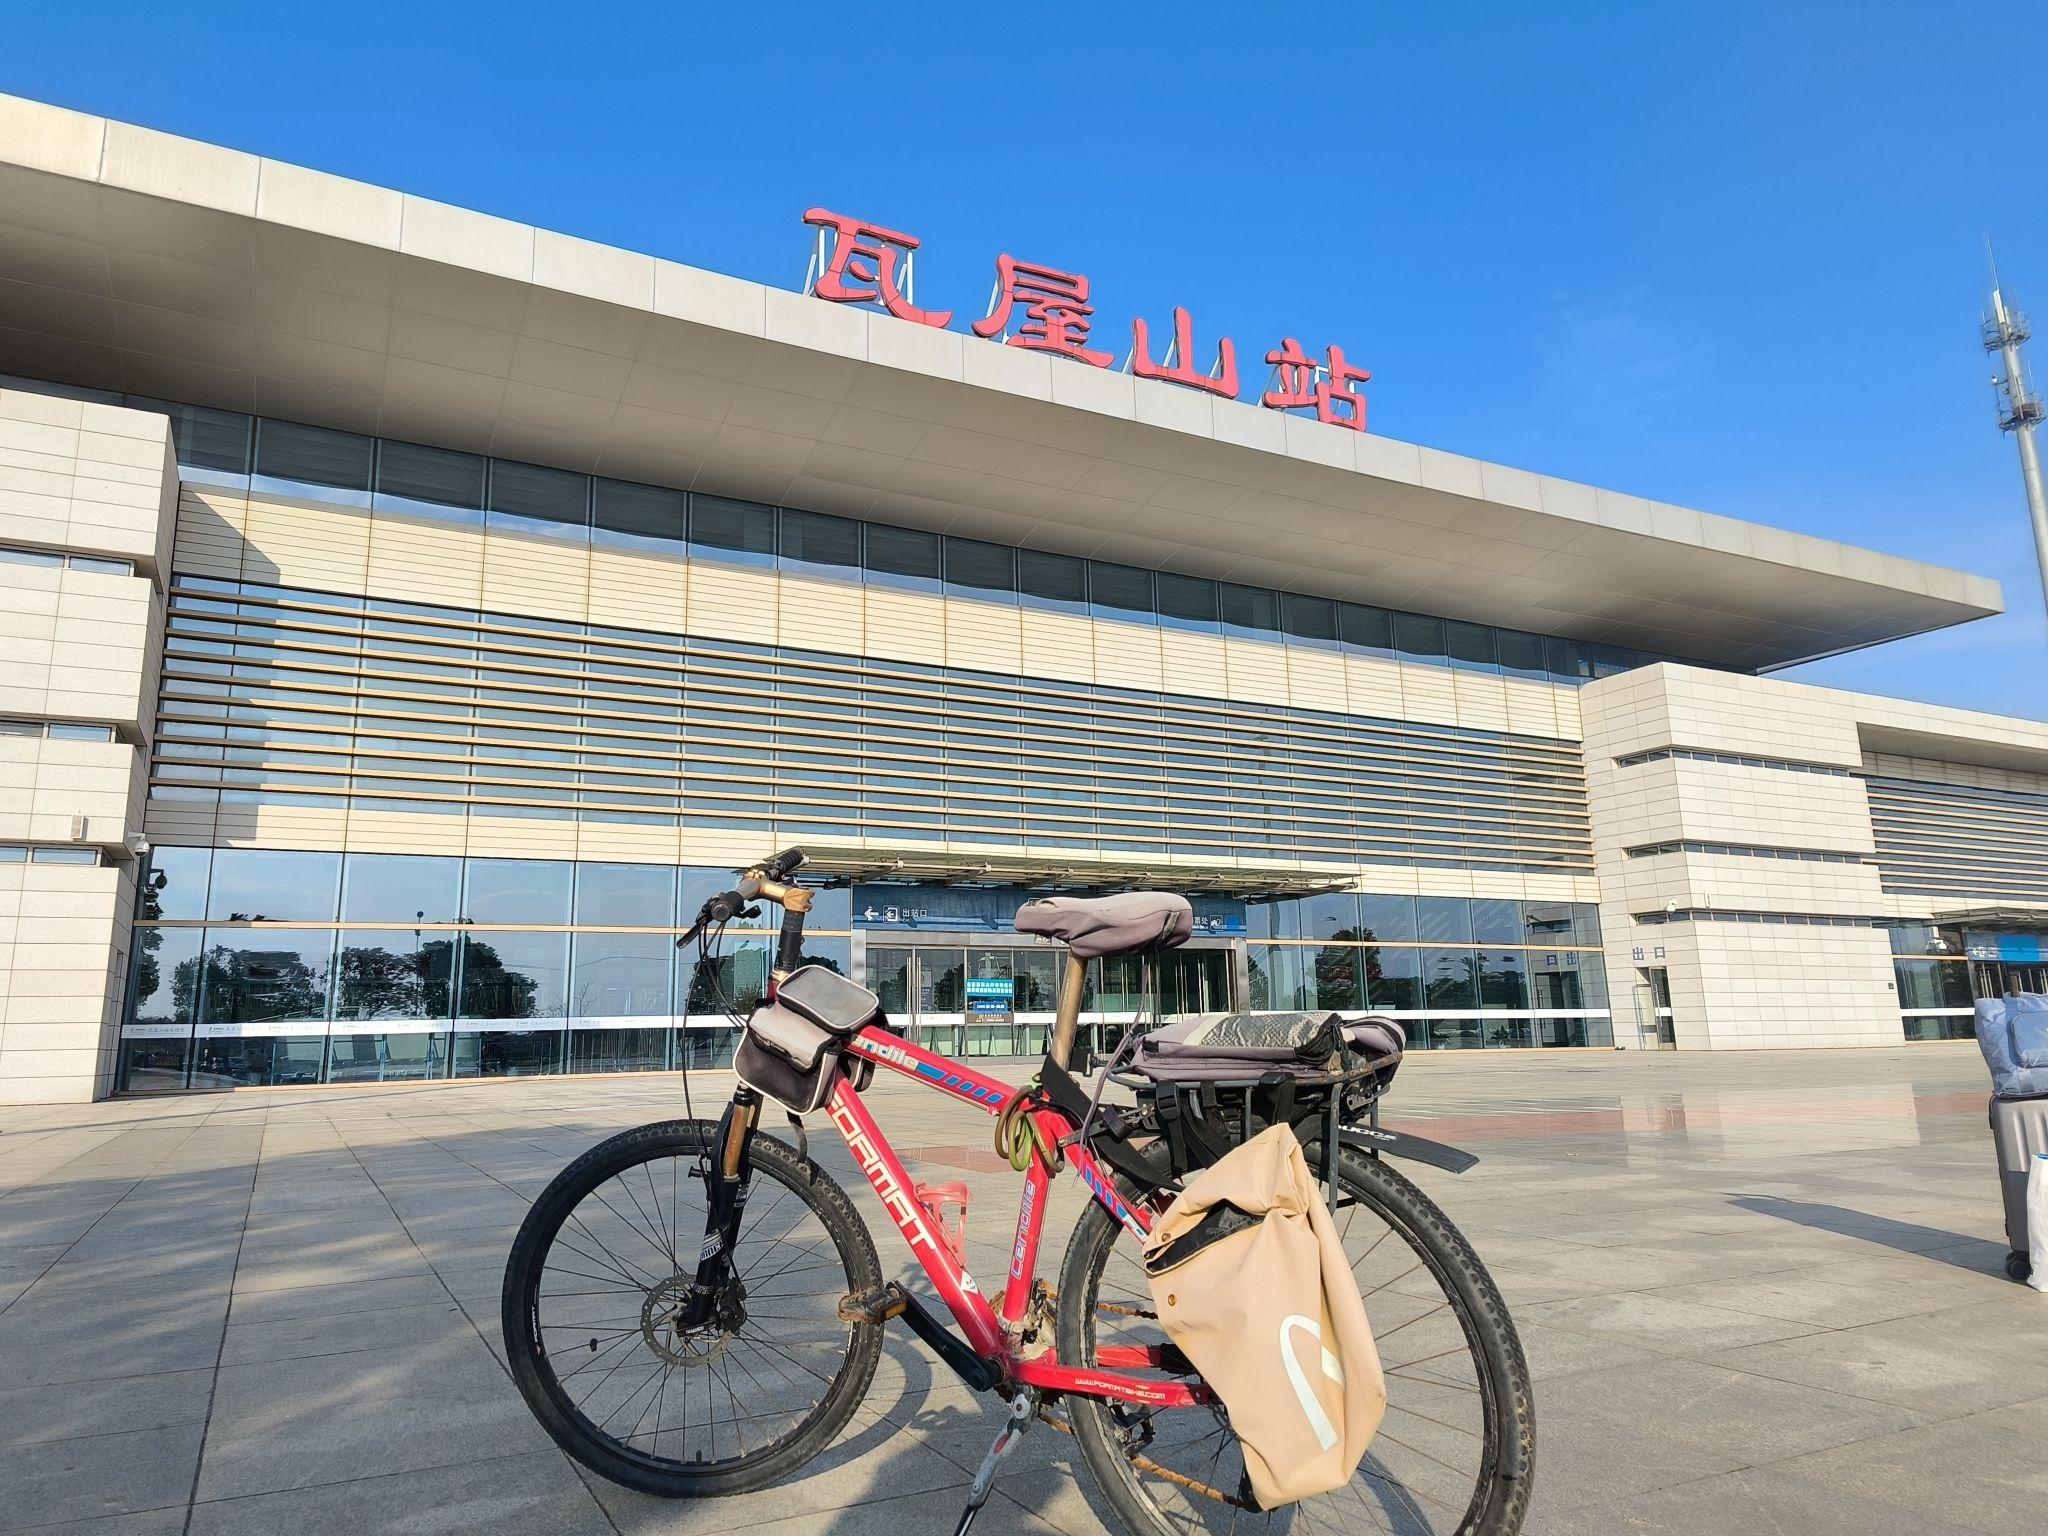
地标名称：瓦屋山站
所在城市：常州市·溧阳市